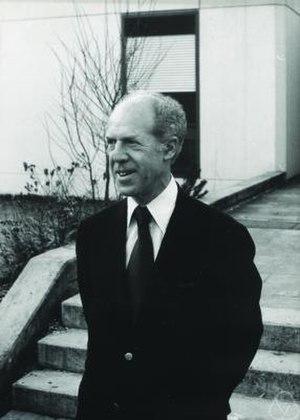
L'École militaire de Cherchell a poursuivi en Algérie française, de 1942 à 1962, des missions de formation d'officiers et de sous-officiers en fonction des besoins de la France.
Gérard Debreu, né le 4 juillet 1921 à Calais et mort le 31 décembre 2004 à Paris, est un mathématicien et économiste français, ayant également acquis la nationalité américaine. Il est le premier Français à recevoir en 1983 le prix dit Nobel d'économie pour ses travaux sur l'équilibre général.
La microéconomie est la branche de l'économie qui modélise le comportement des agents économiques et leurs interactions notamment sur les marchés.